Miramichi Centre

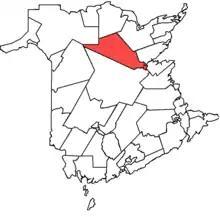
Miramichi Centre in relation to other New Brunswick Provincial electoral districts

Miramichi Centre was a provincial electoral district for the Legislative Assembly of New Brunswick, Canada. It was known as Miramichi-Newcastle from 1974 to 1995.